Cleethorpes

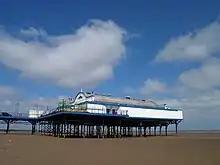
Cleethorpes Pier

The Cleethorpes Leisure Centre was opened in 1983 to replace the open bathing pool that was wrecked by storms on 11 January 1978. The leisure centre contains a 33-metre pool, 1.8 metres deep, as well as a water slide and a wave machine. The building also contains a gym and a sports hall. In 2012, major work was carried out to the roof of the building due to water damage.